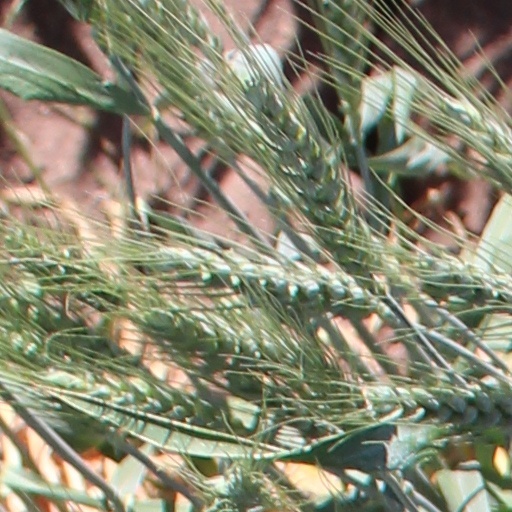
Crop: wheat